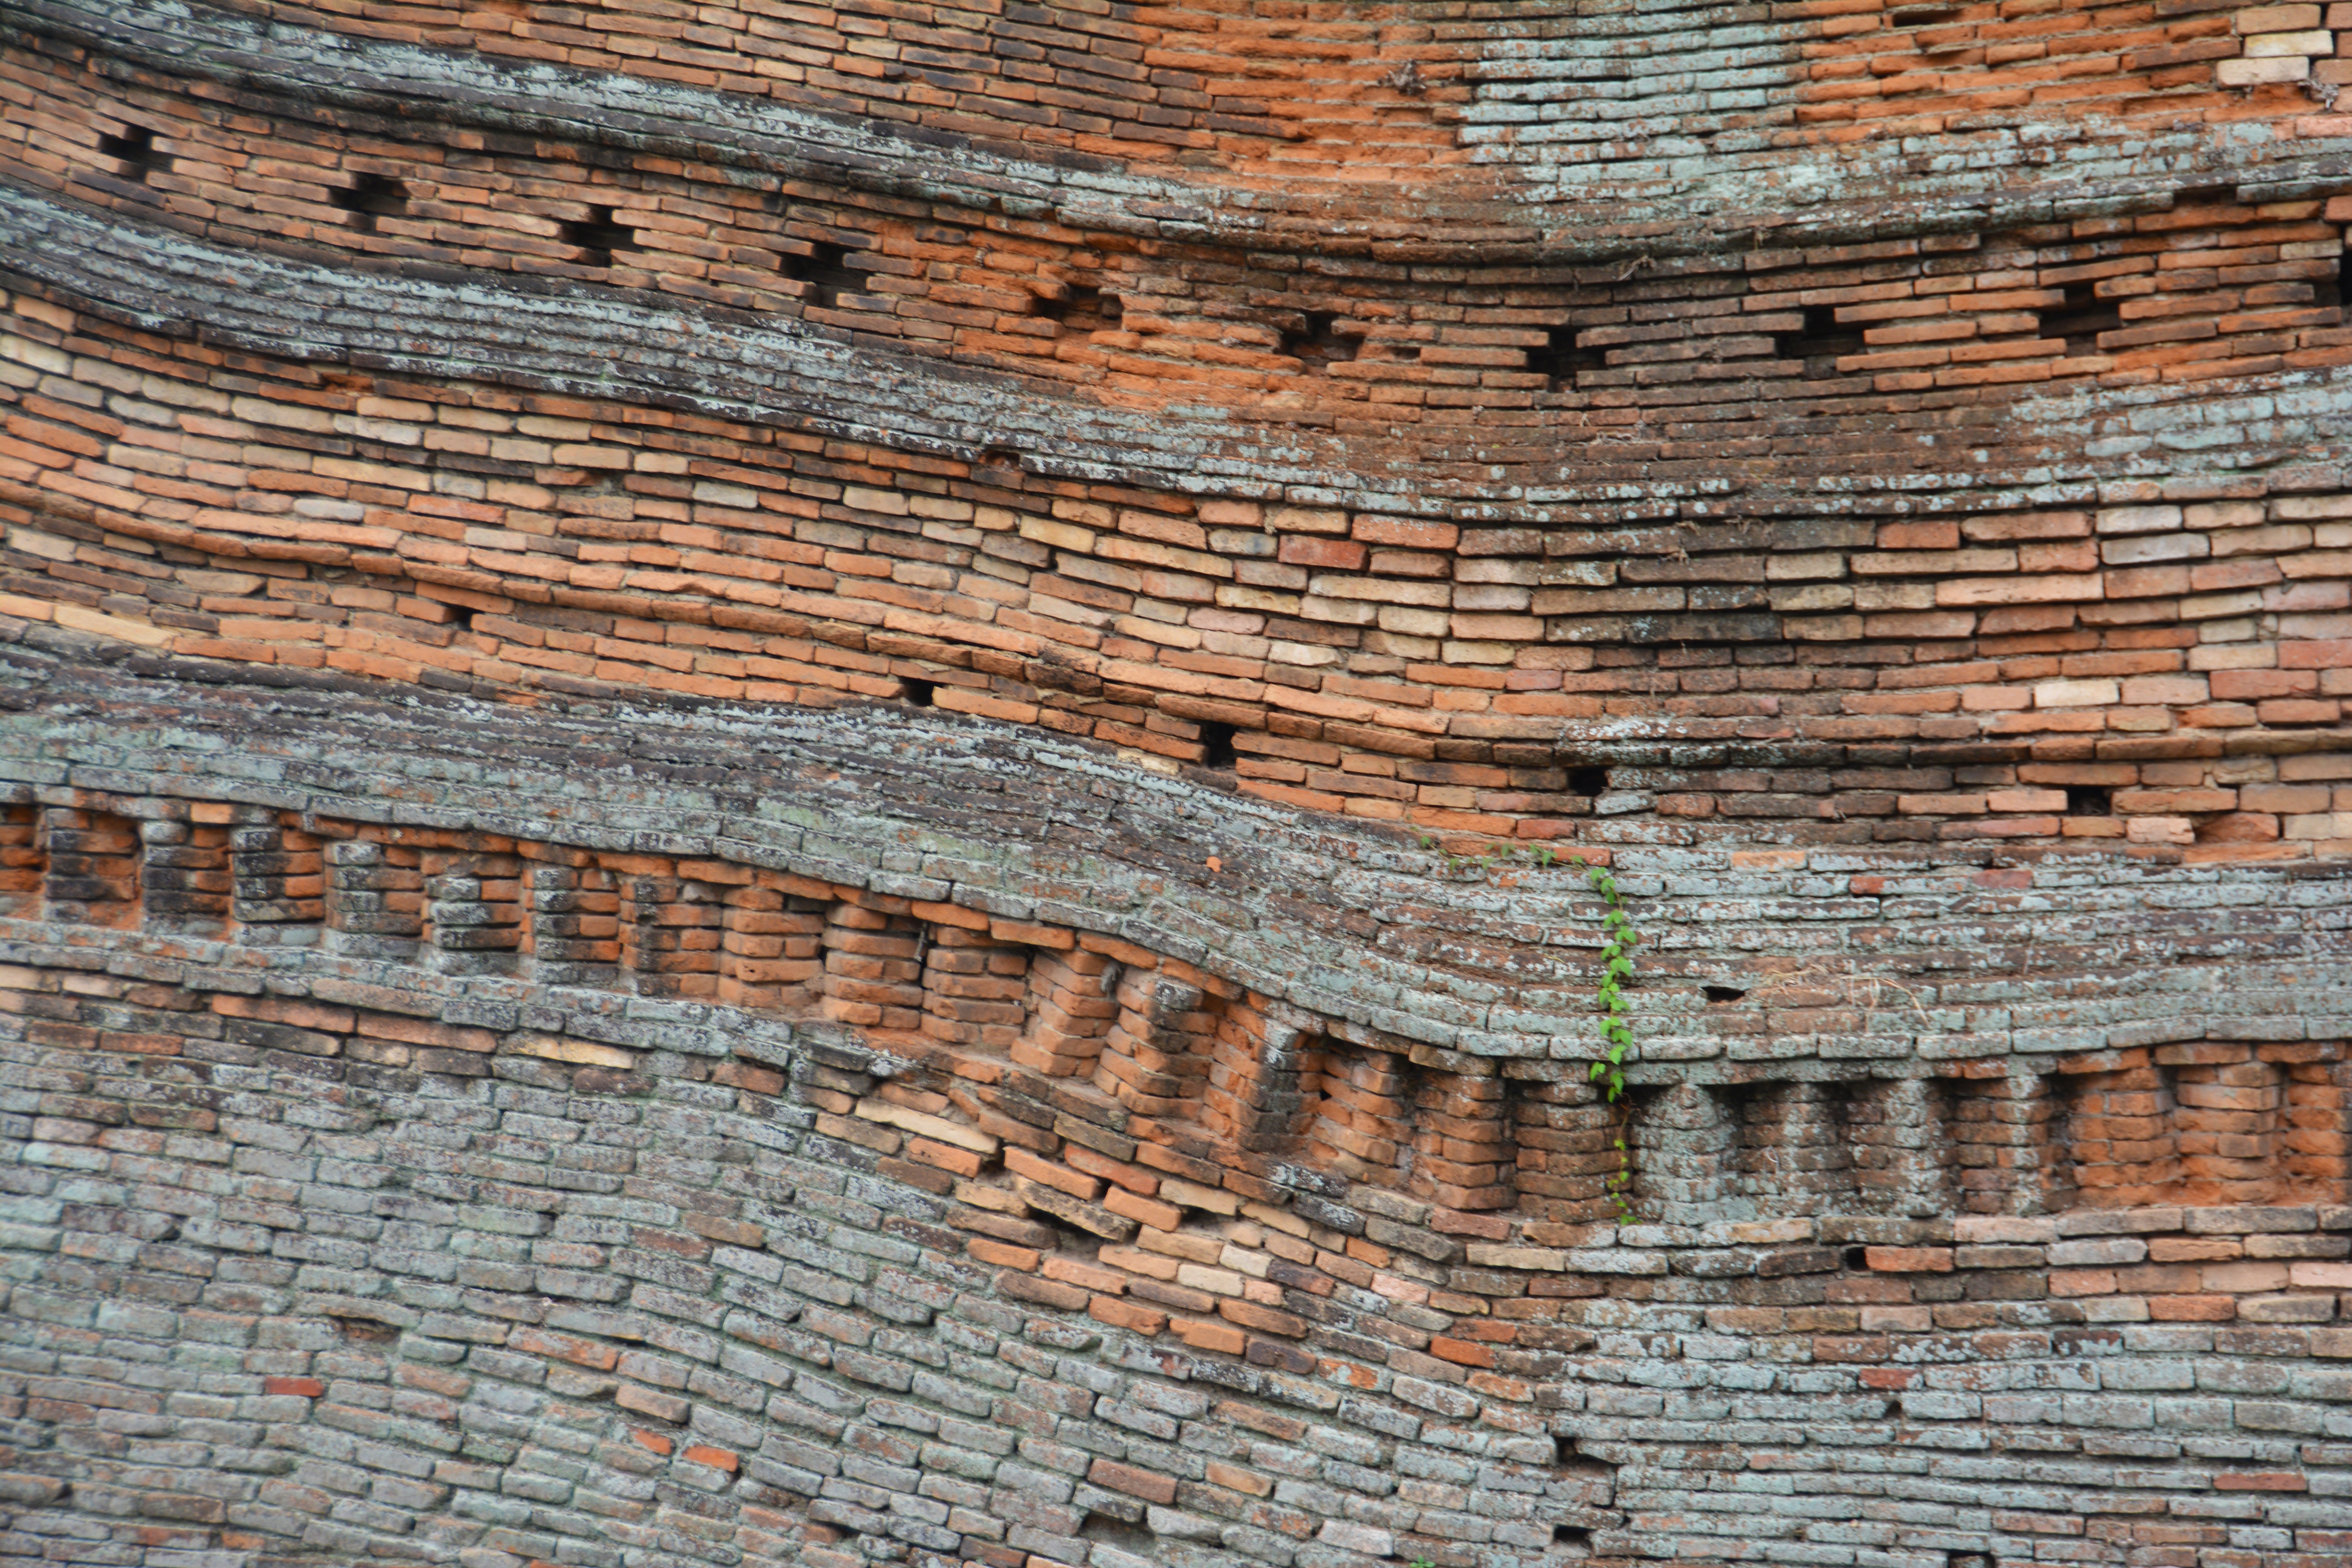
architecture, structure, wood, vintage, antique, house, texture, building, trunk, old, wall, construction, pattern, tower, castle, ancient, landmark, property, exterior, residential, stone wall, attraction, tourism, brick, material, thailand, fortress, cool image, design, mortar, bricks, crooked, build, history, fort, heritage, site, cool photo, brickwork, development, masonry, wonky, brick house, building construction, bricklaying